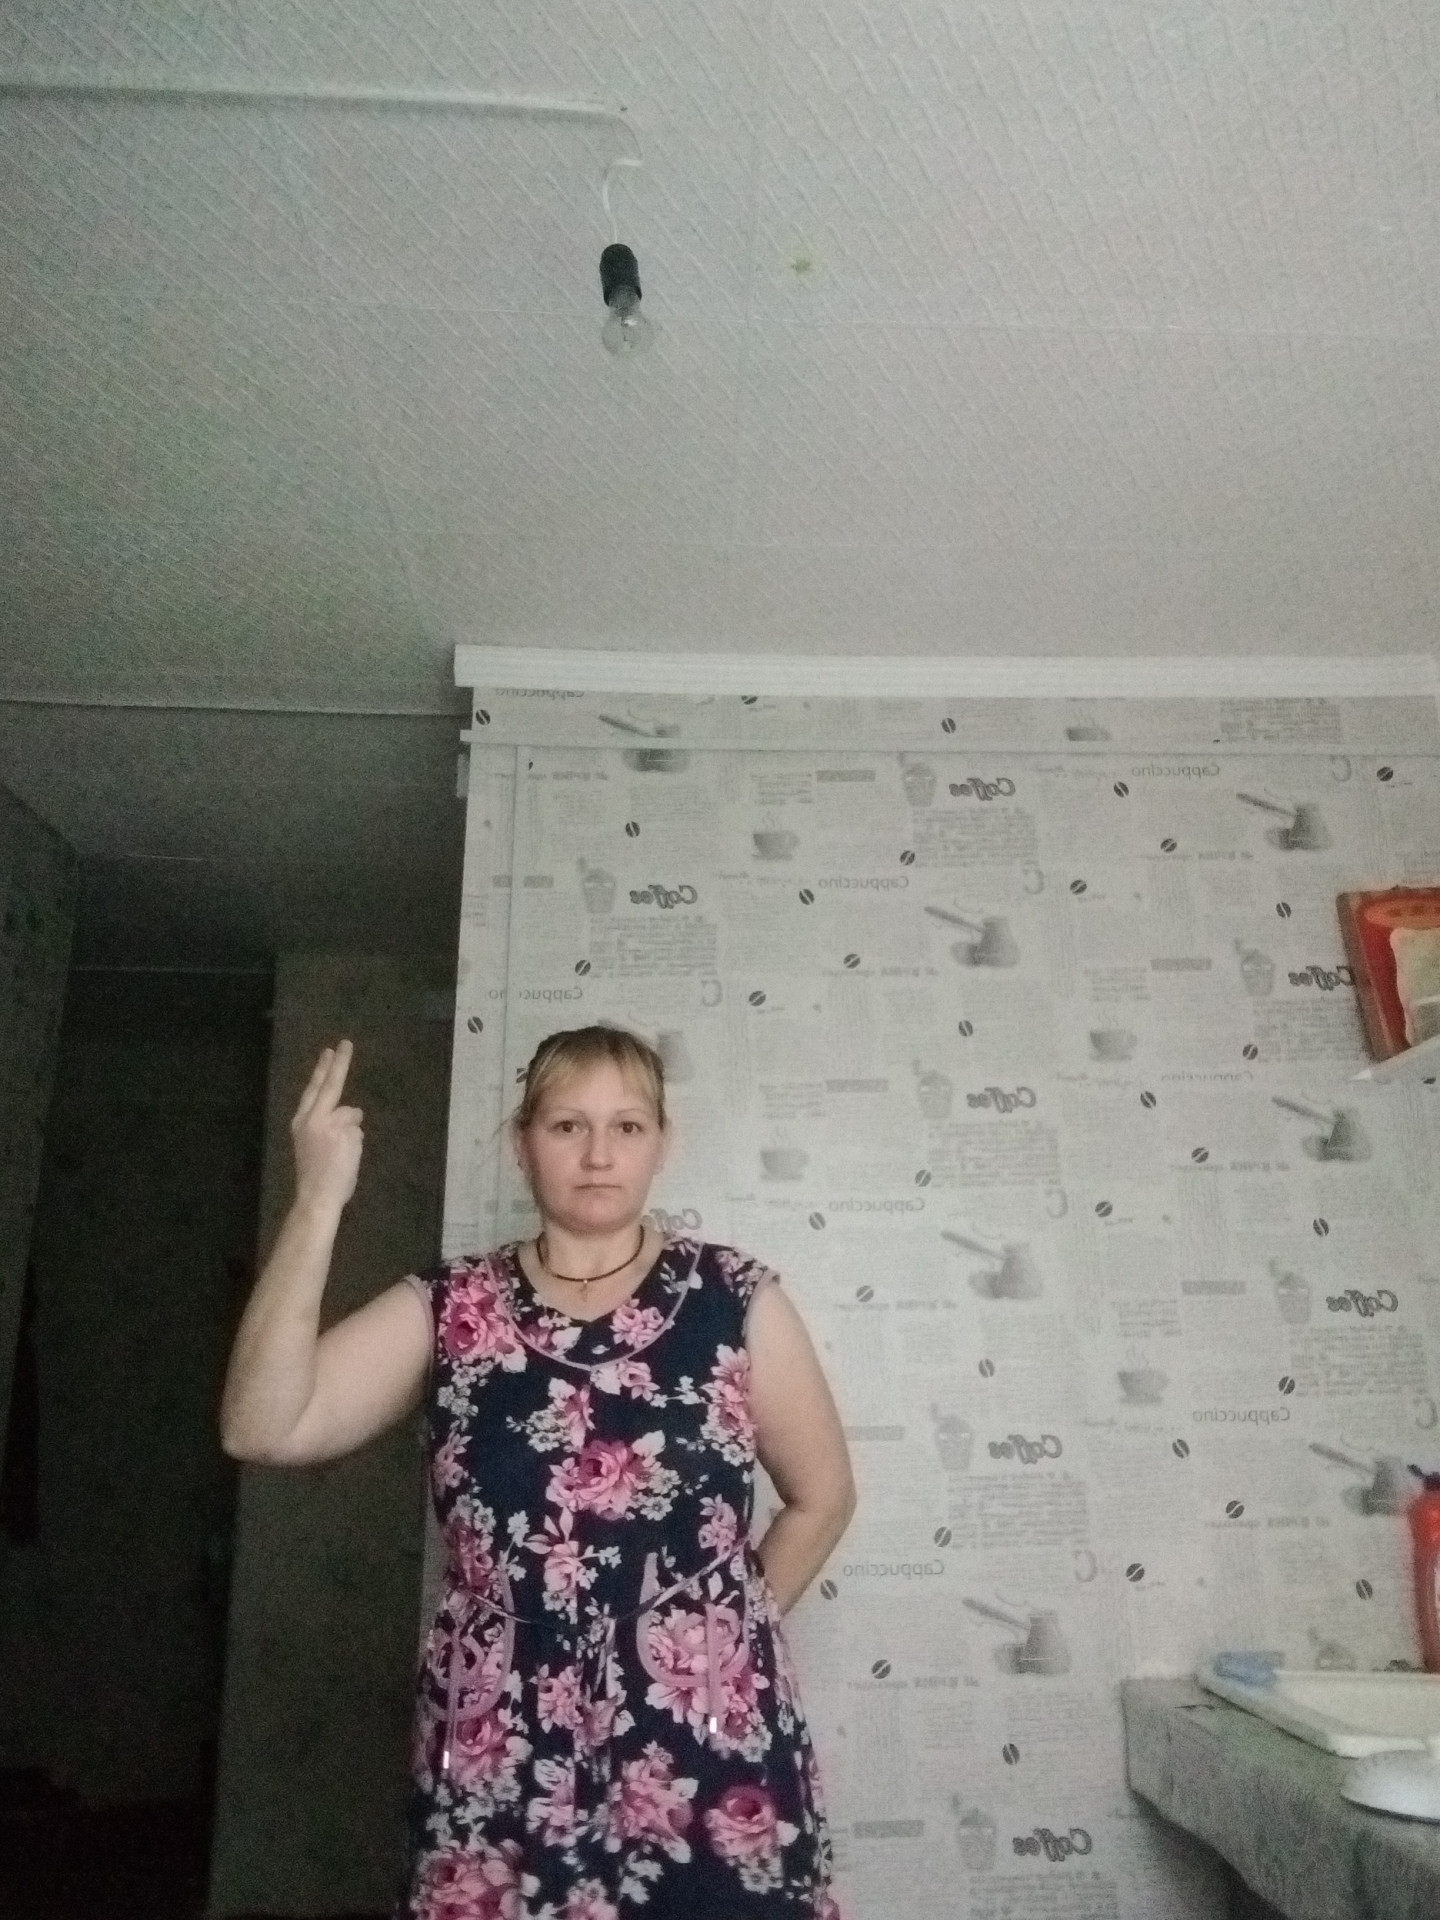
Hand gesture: two_up_inverted